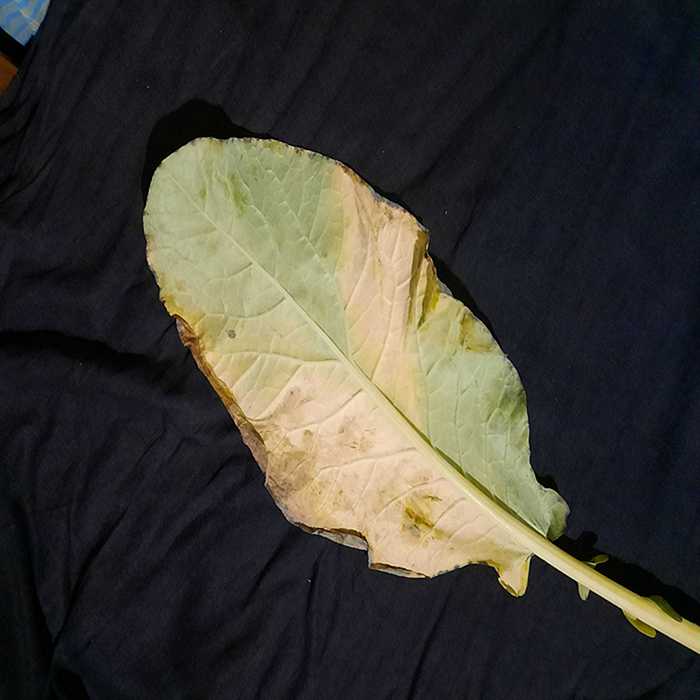
Plant: Cauliflower
Label: Black Rot